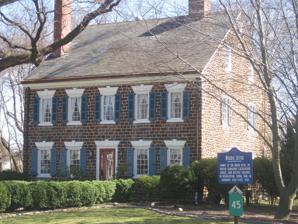
Building: Bodo Otto House
Country: United States of America
Year built: 1766
Historic house in New Jersey, United States United States historic place Bodo Otto House U.S. National Register of Historic Places New Jersey Register of Historic Places Show map of Gloucester County, New Jersey Show map of New Jersey Show map of the United States Location CR 551 and Quaker Road, Mickleton, New Jersey Coordinates 39°47′20″N 75°14′29″W / 39.78891°N 75.24135°W / 39.78891; -75.24135 Built 1766 ( 1766 ) Architectural style Georgian NRHP reference No. 76001154 NJRHP No. 1376 Significant dates Added to NRHP December 12, 1976 ( 1976-12-12 ) Designated NJRHP August 10, 1973 ( 1973-08-10 ) The Bodo Otto House , also known as the Otto–Tonkin House , is a historic house located at the corner of County Route 551 (Kings Highway) and Quaker Road in the Mickleton section of East Greenwich Township in Gloucester County, New Jersey , United States. The house was built in 1766 and documented by the Historic American Buildings Survey (HABS) in 1936. It was added to the National Register of Historic Places on December 12, 1976, for its significance in military history. History and description The house is a two and one-half story stone building featuring Georgian architecture . The land was purchased by William Scull on June 25, 1766. He sold it to Bodo Otto Jr. (1748–1782), son of Bodo Otto , on August 1, 1772. The house was burned in 1778, during the American Revolutionary War . His wife, Catherine Schweighausen, sold the property to Samuel Tonkin in 1796, who rebuilt the house interior. HABS photo from 1936 See also National Register of Historic Places listings in Gloucester County, New Jersey References